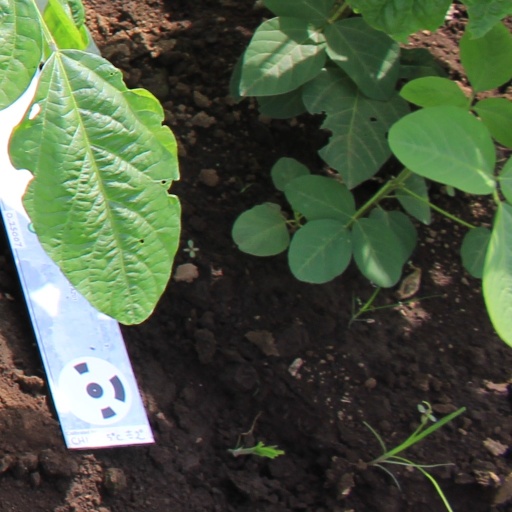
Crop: soybean